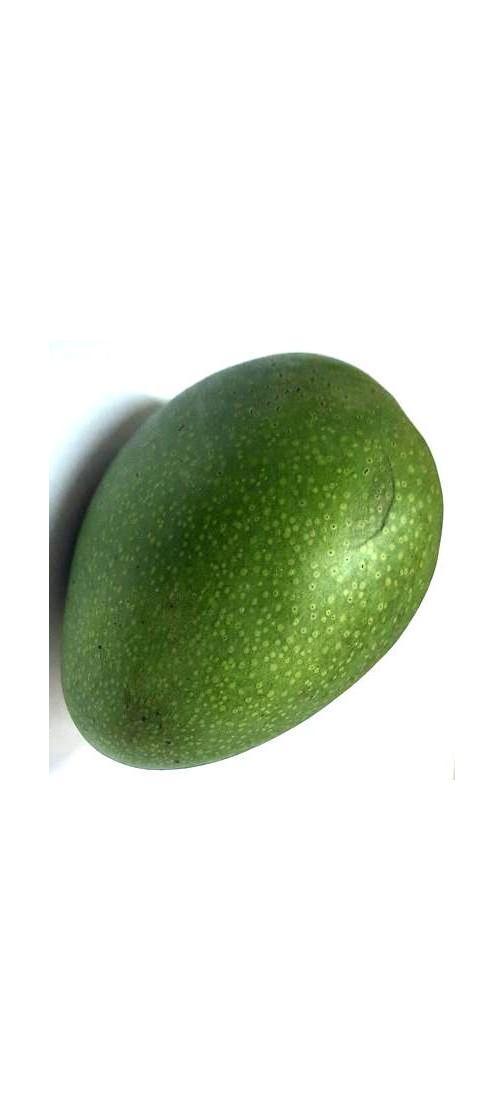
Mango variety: Ashshina Zhinuk